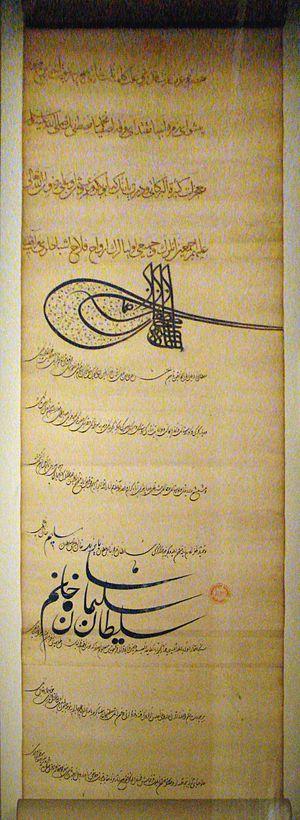
L’alliance franco-ottomane, ou alliance franco-turque, est une alliance établie en 1536 entre le roi de France François Iᵉʳ et le souverain turc de l'Empire ottoman, Soliman le Magnifique. Elle a été mentionnée comme la première alliance diplomatique non idéologique de ce genre entre un empire chrétien et un empire non chrétien. Elle cause cependant un certain émoi dans le monde chrétien, et est qualifiée d'alliance impie, ou d'union sacrilège de la fleur de lys et du croissant. Elle subsiste cependant, dans l'intérêt objectif des deux parties. Cette alliance stratégique et parfois tactique est alors l'une des plus importantes alliances de la France, et dure plus de deux siècles et demi, jusqu'à la campagne d'Égypte, qui voit les troupes napoléoniennes envahir un territoire ottoman en 1798-1801, bien que Bonaparte proclame n'en avoir qu'après les Mamelouks qui selon lui ne sont point soumis au Sultan et se sont révoltés contre son autorité. L'alliance franco-ottomane est également un épisode important des relations entre la France et l'Orient.